Paul Newman on screen and stage

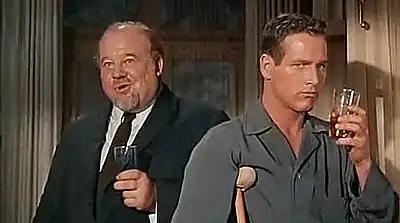
Newman (right) as "Brick", next to "Big Daddy" (Burl Ives), in "Cat on a Hot Tin Roof" (1958).

Newman had an inauspicious debut in film with "The Silver Chalice" (1954), but his performance in "Somebody Up There Likes Me" (1956) garnered praise and a positive career trajectory. Serious roles in films such as "The Helen Morgan Story" (1957), "The Young Philadelphians" (1959), and "Exodus" (1960) followed soon after. It was around this time he also met the love of his life, Joanne Woodward, whom he would marry and remain with for the rest of his life.